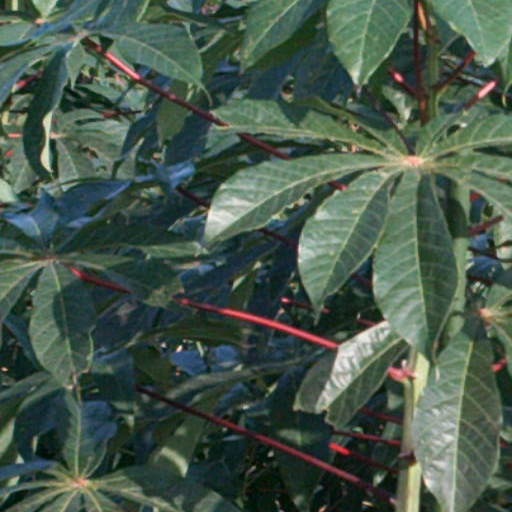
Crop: cassava